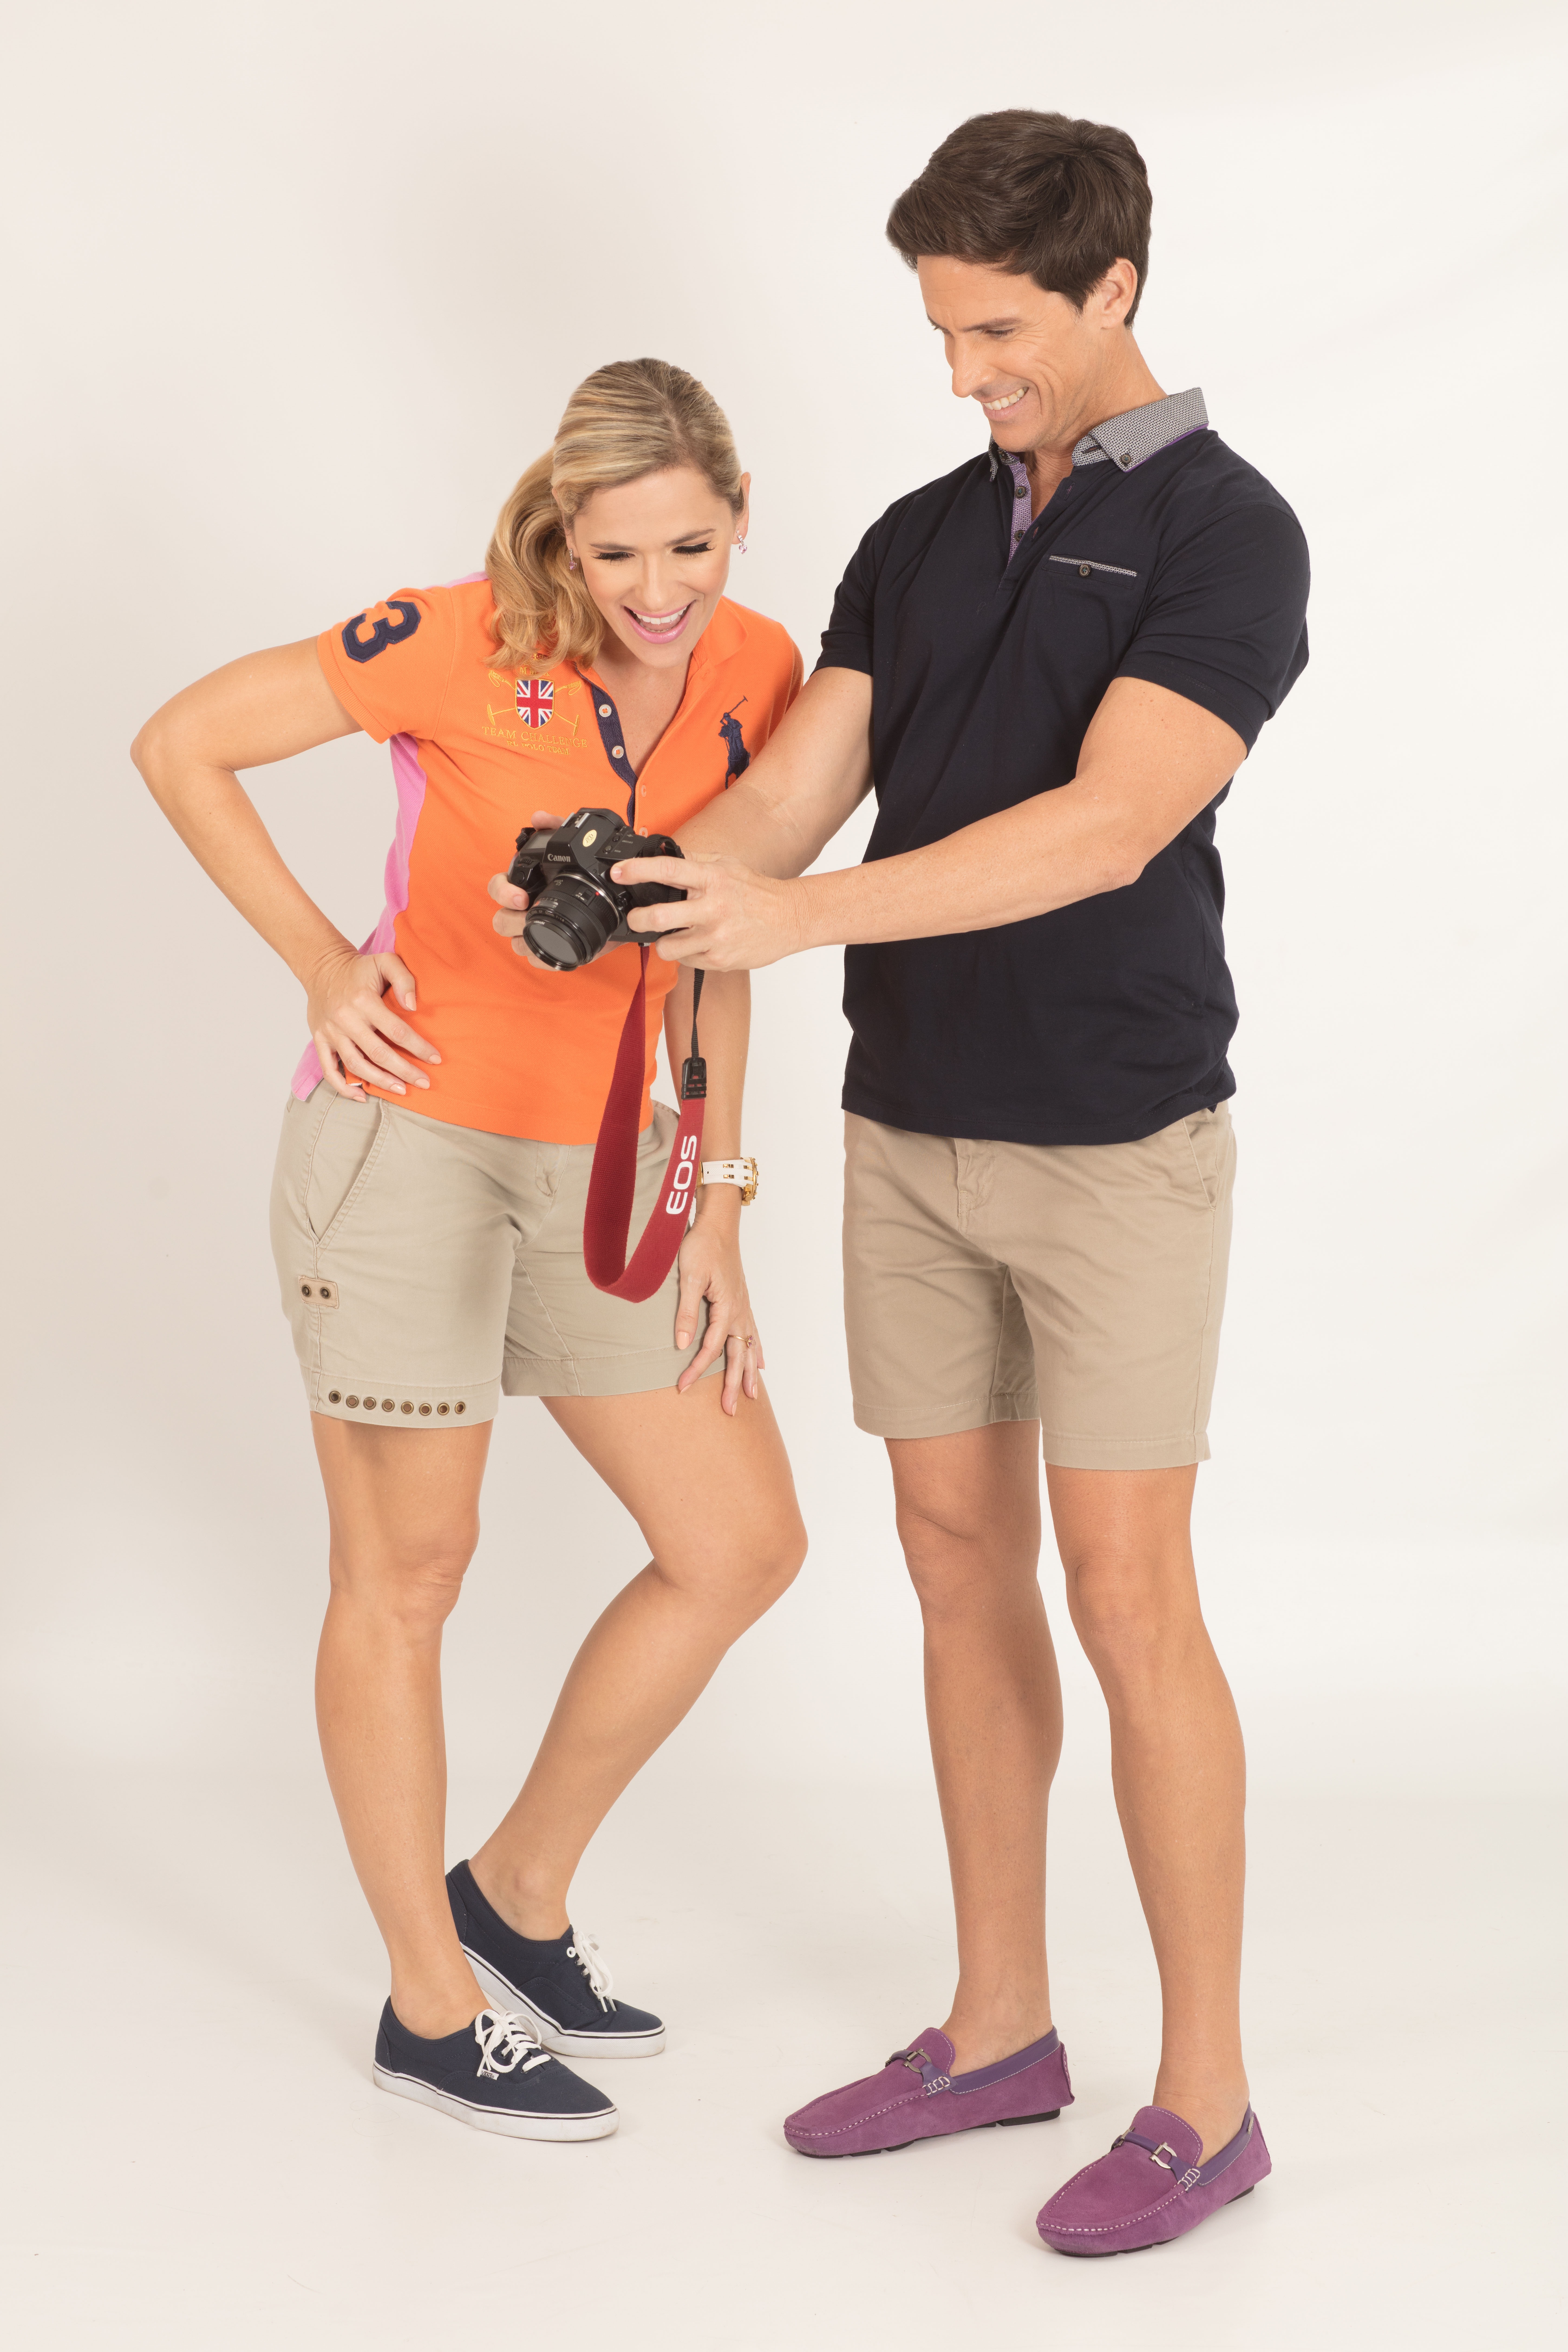
couple, studio, raw, photo, romance, love, together, two, happy, travel, caucasian, relationship, girlfriend, lifestyle, marriage, engagement, beautiful, barbie and ken